Luis Arencibia

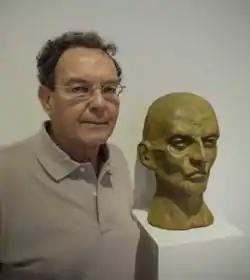
Luis Arencibia in 2016

Born in Telde, Gran Canaria, he was the son of the muralist José Arencibia Gil (1914–1968). He moved to Madrid to pursue higher studies in Philosophy and Theology, and established his residence in Leganés, a town south of the capital. In the 1970s he took part in the opposition movement to the dictatorship: he was a clandestine member of the Organización Revolucionaria de Trabajadores, the Partido Socialista Obrero Español, and finally the Partido Comunista de España in Leganés, of which he was a member from 1975 to 1986.3 He was also a member of the Comisiones Obreras trade union.